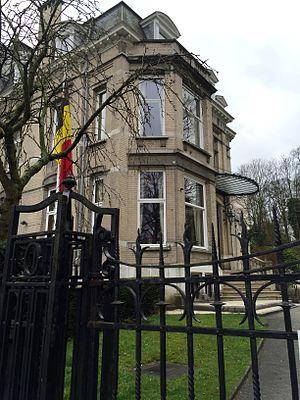
Cercle Royal du Parc
L' avenue du général de Gaulle, est une avenue de la commune bruxelloise d'Ixelles.
Le Cercle royal du Parc, gentlemen's club fondé à Bruxelles en 1842, était établi primitivement dans un hôtel de la rue Royale et de l'impasse du Parc dont il prit le nom. Il déménagea une première fois en 1867 puis, en 1970, s'installa avenue du général de Gaulle, face aux étangs d'Ixelles.